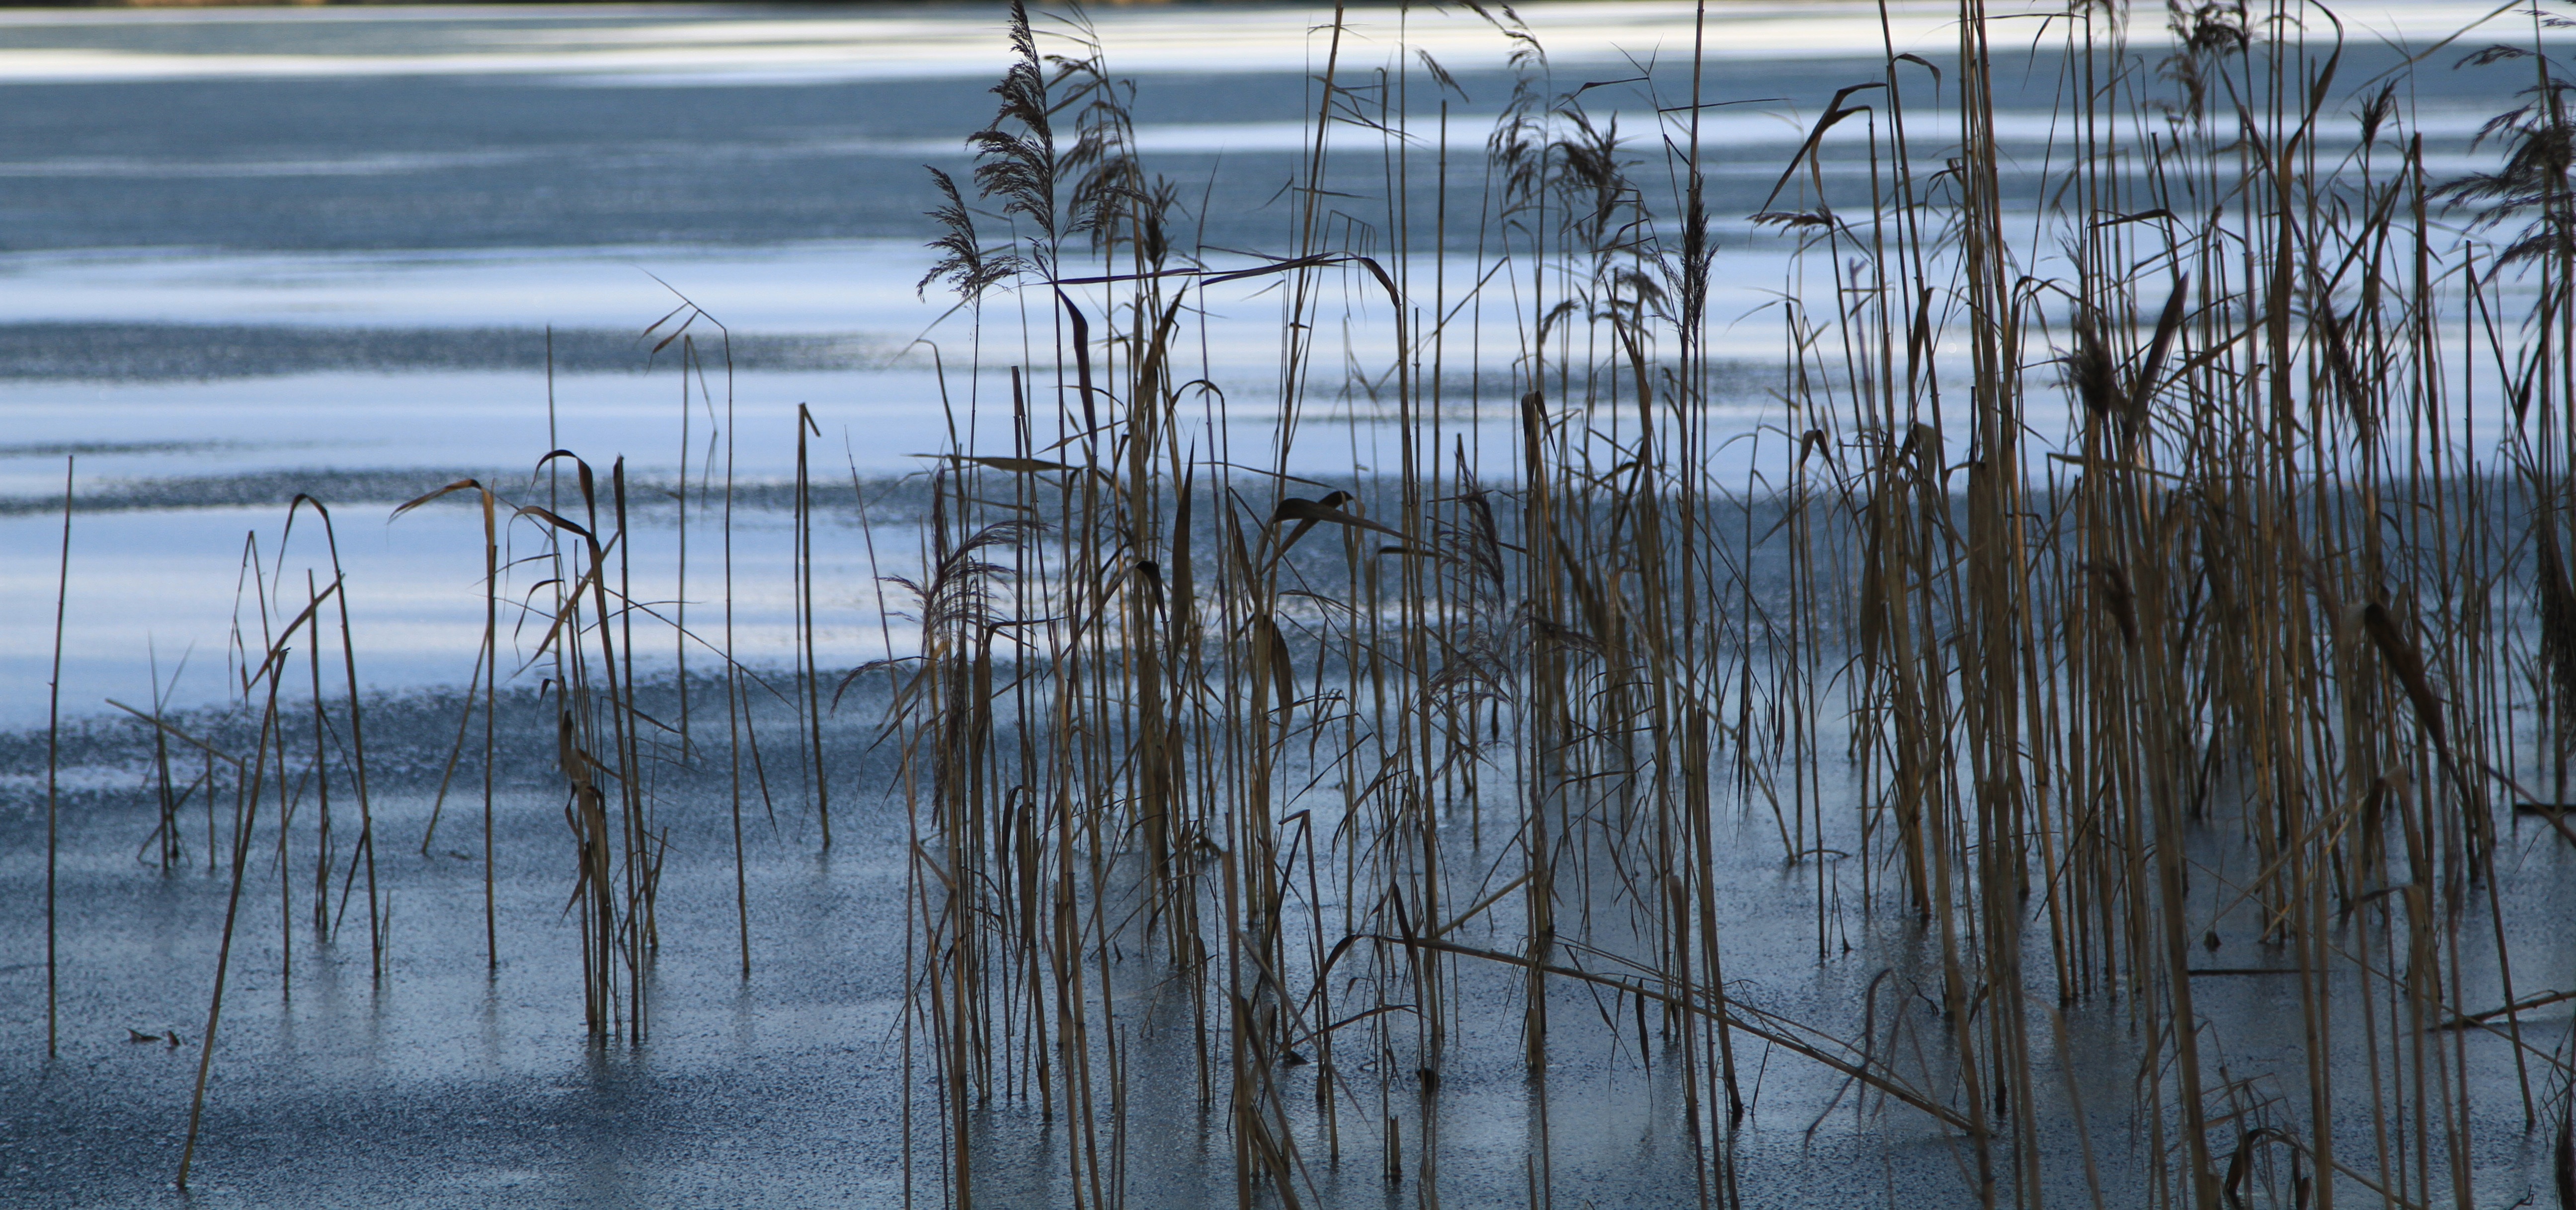
tree, water, nature, swamp, branch, winter, plant, wood, lake, frost, reed, pond, ice, evening, reflection, weather, rest, season, bank, wetland, freezing, atmospheric phenomenon